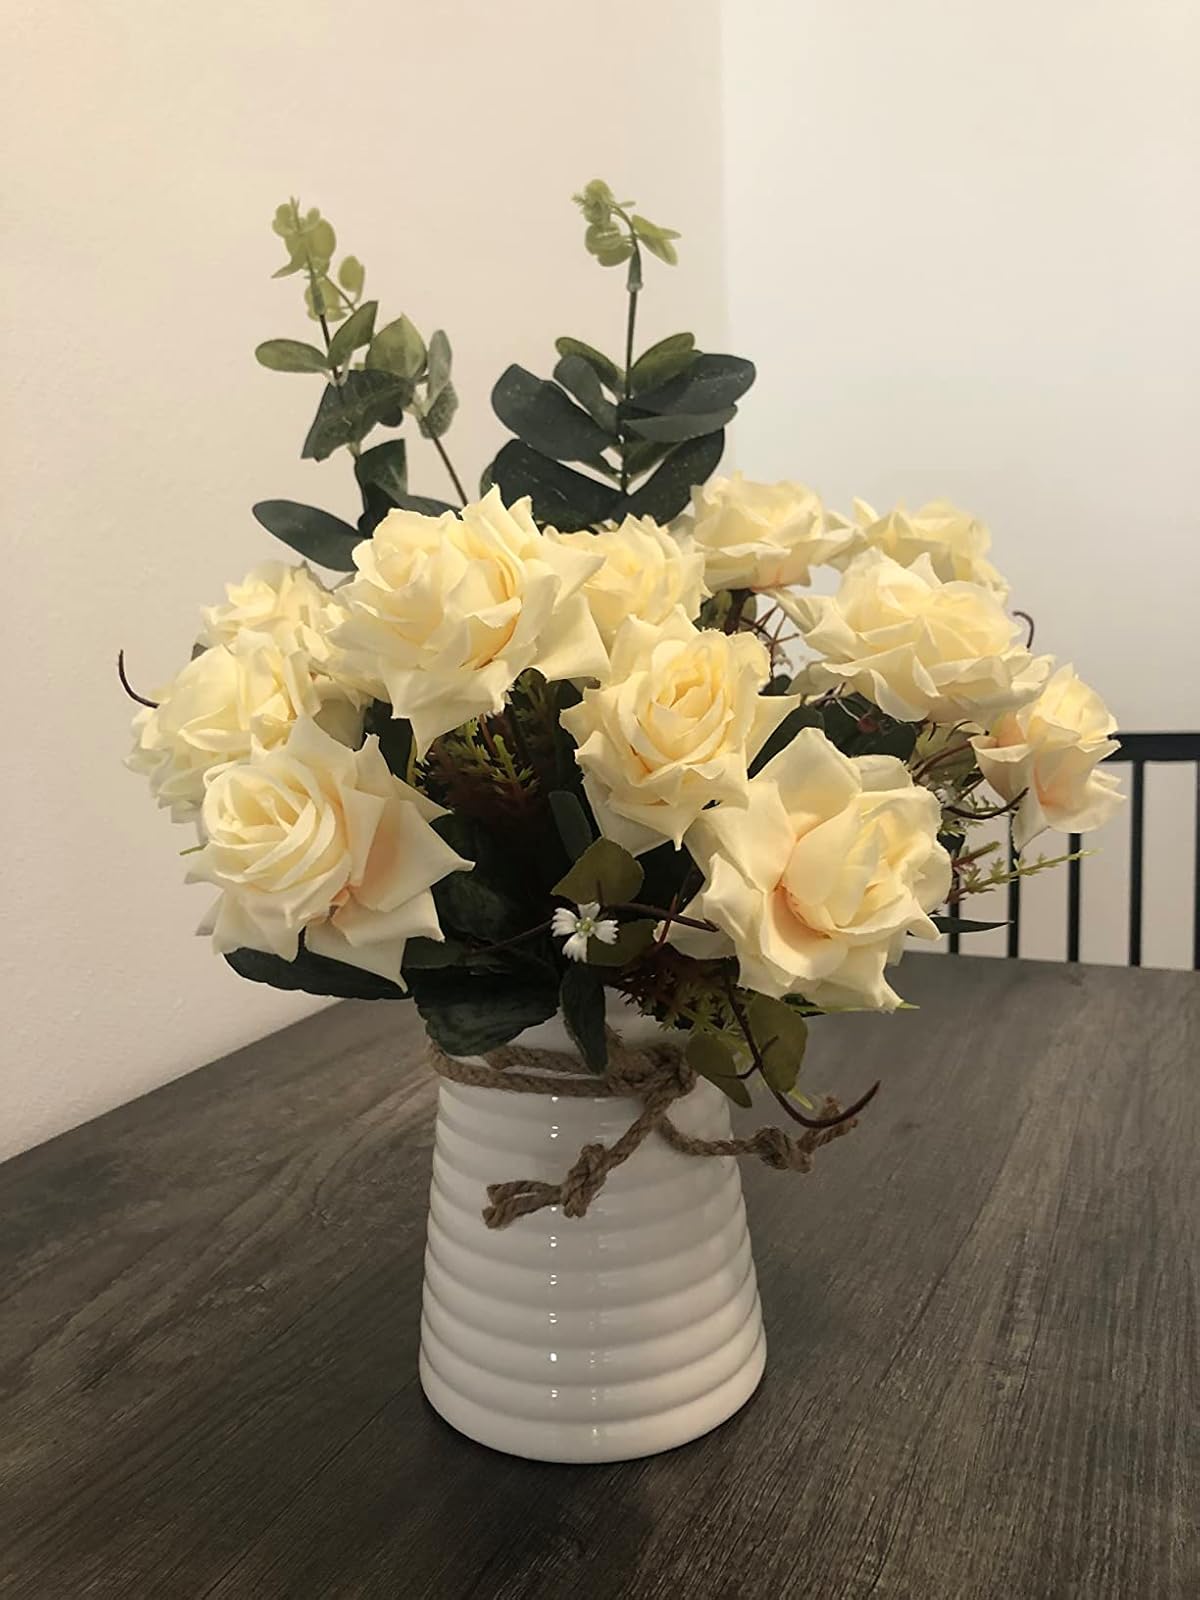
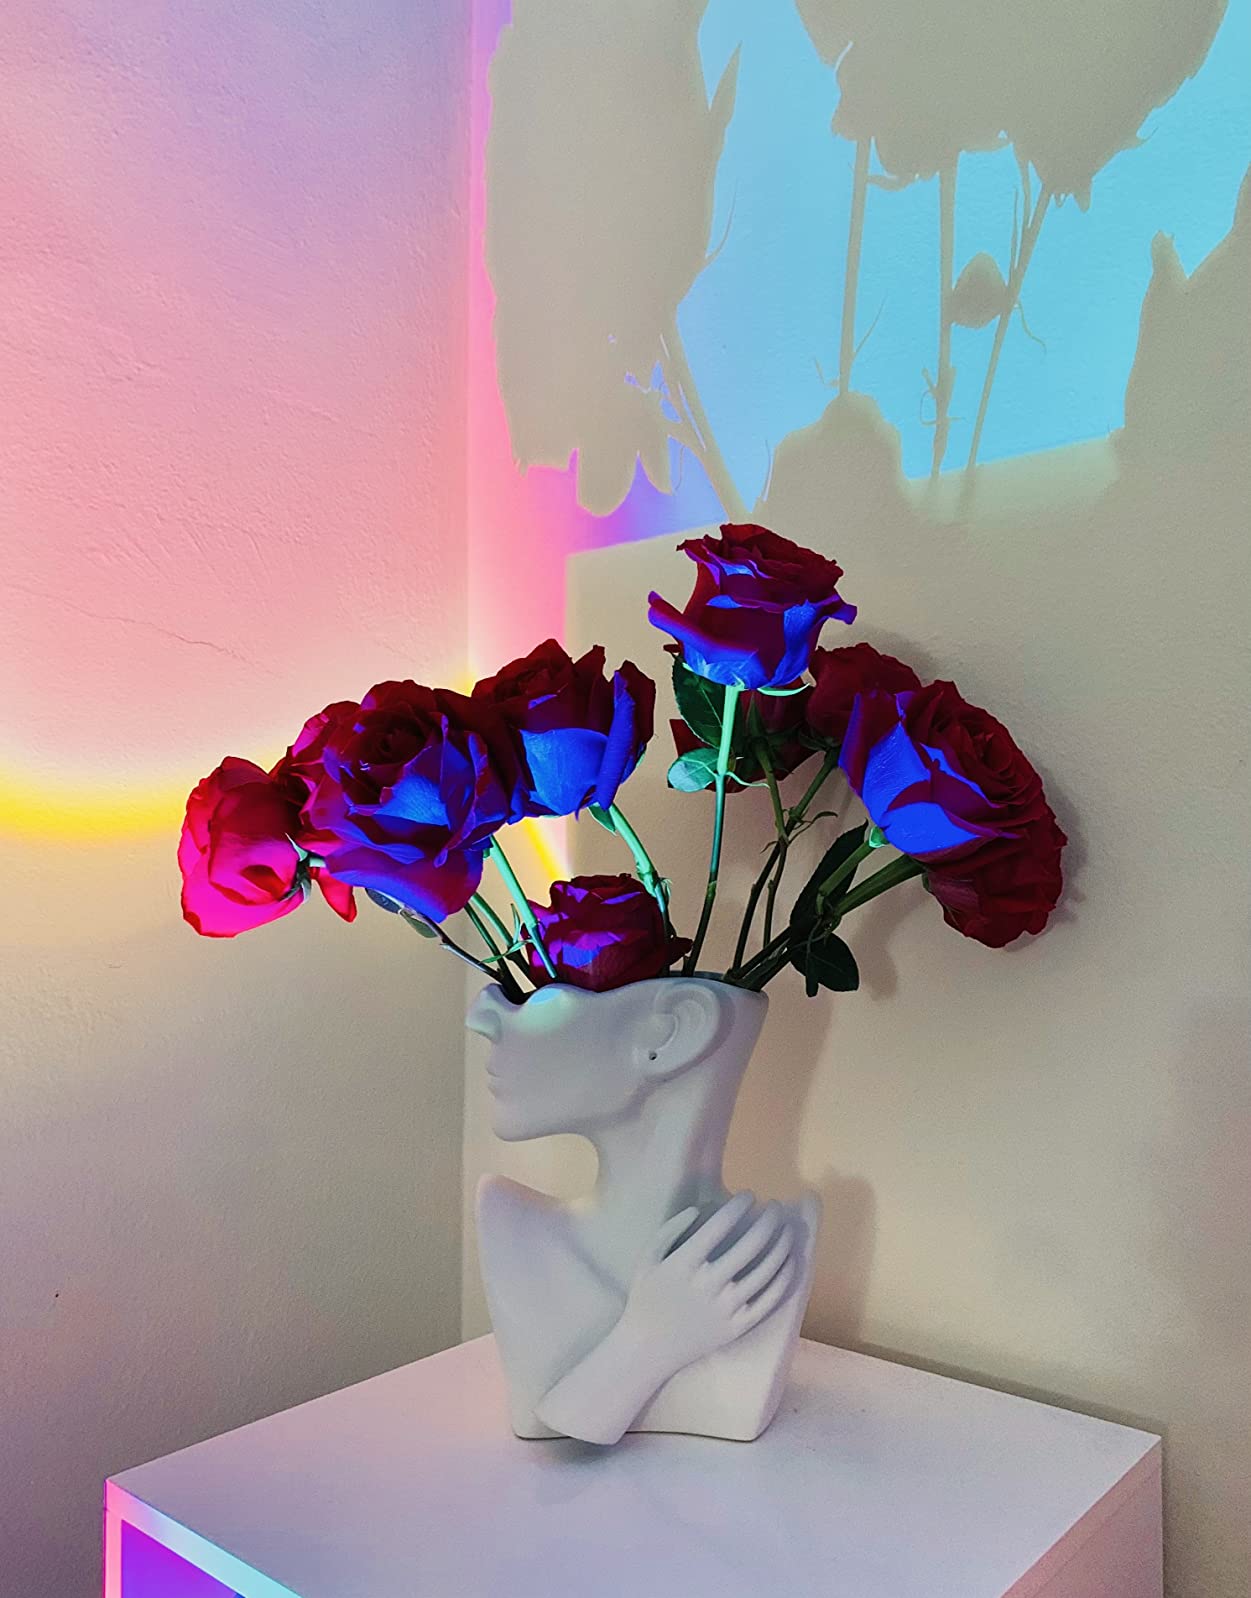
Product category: vase
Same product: no